Stockholm Palace

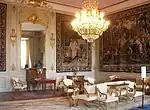
"Meleagersalongen"(The Meleager Room),the Guest Apartments

Antoine Bellette made the dragons in the eastern façade, the winged lions on the Logården façade with windows, the shells on the middle floor and the roses under the roof.